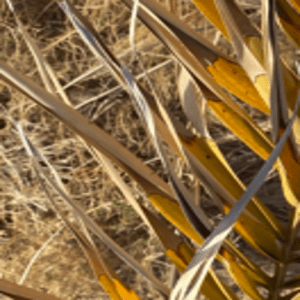
Label: Magnesium Deficiency